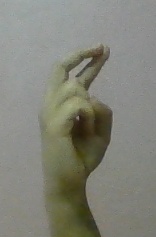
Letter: zay